I. M. Kadri

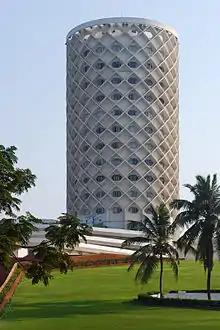
Nehru Centre

Kadri started his architectural practice I.M. Kadri Architects in 1958 in Churchgate, Mumbai. In 1971, he expanded his establishment to another company called Kadri Consultants Private Limited with its head office in Mumbai followed by branches in Bengaluru and Muscat.